Statutes Fair

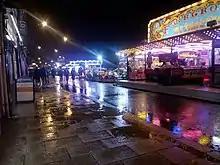
New Street during the fair 2008

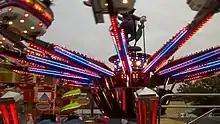
A fair ride, 2008

The Statutes Fair is an amusements fair held in Burton upon Trent, Staffordshire in England. It is held annually on the first Monday and Tuesday after Michaelmas. The fair has been held since 1219 but, despite its name, no statute allowing for it has been found. The event was originally a hiring fair, with employers giving a symbolic shilling to employees contracted for the following year. Amusement stalls began as a means of persuading the employees to spend their shillings. The event is now entirely an amusements fair. It has survived several attempts at abolition and ran, in a reduced form, through the Second World War and COVID-19 pandemic.